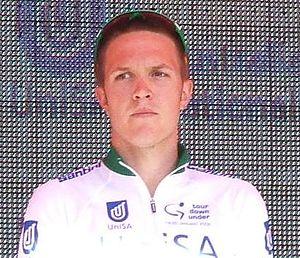
Travis Meyer, né le 8 juin 1989 à Perth, est un coureur cycliste australien. Professionnel sur route de 2010 à 2016, il a été champion d'Australie en 2010. Il s'est auparavant consacré à la piste, et a notamment été cinq fois champion du monde juniors.